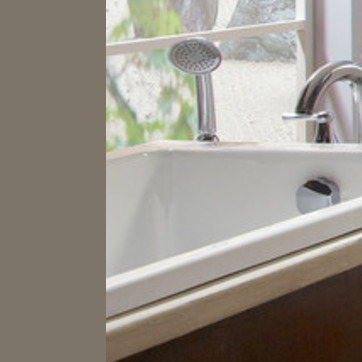
Material: ceramic